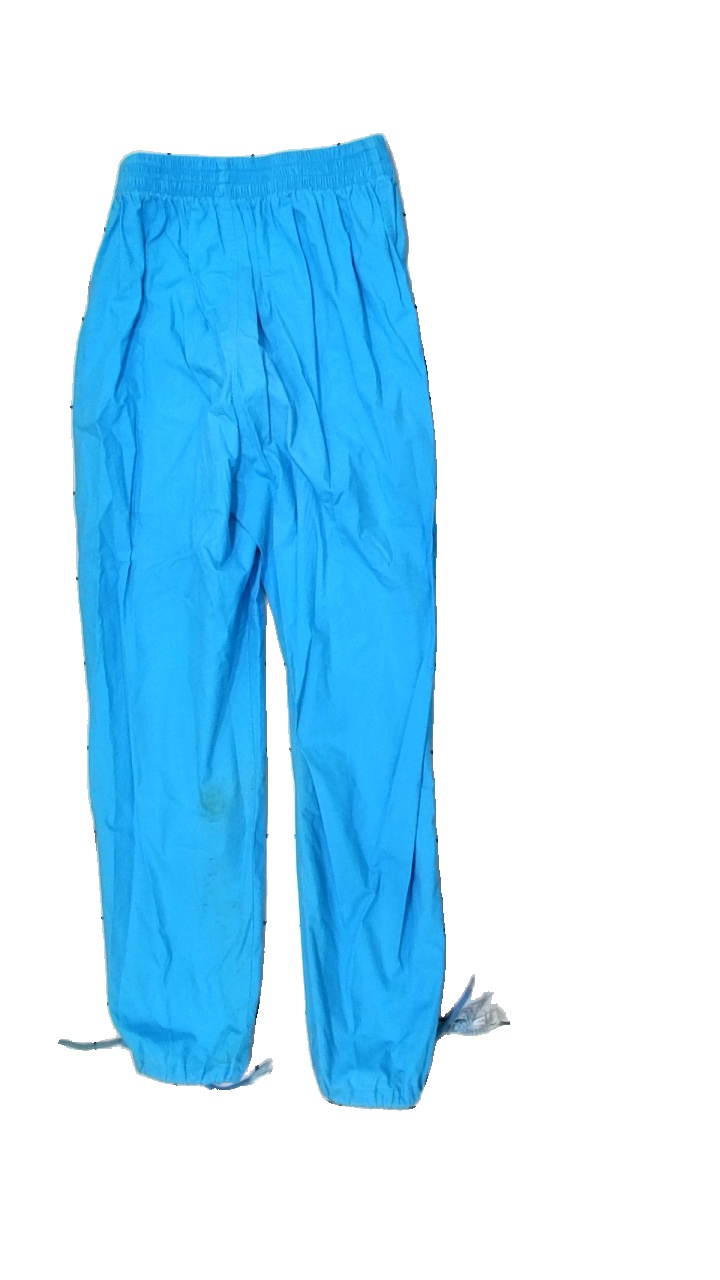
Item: Trousers (Men)
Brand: Five Seasons
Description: blå byxor med stora fläckar ben
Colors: Blue
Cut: Regular
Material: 100% cotton
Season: All
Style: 80s
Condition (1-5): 2
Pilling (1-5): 5
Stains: Major
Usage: Export
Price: <50